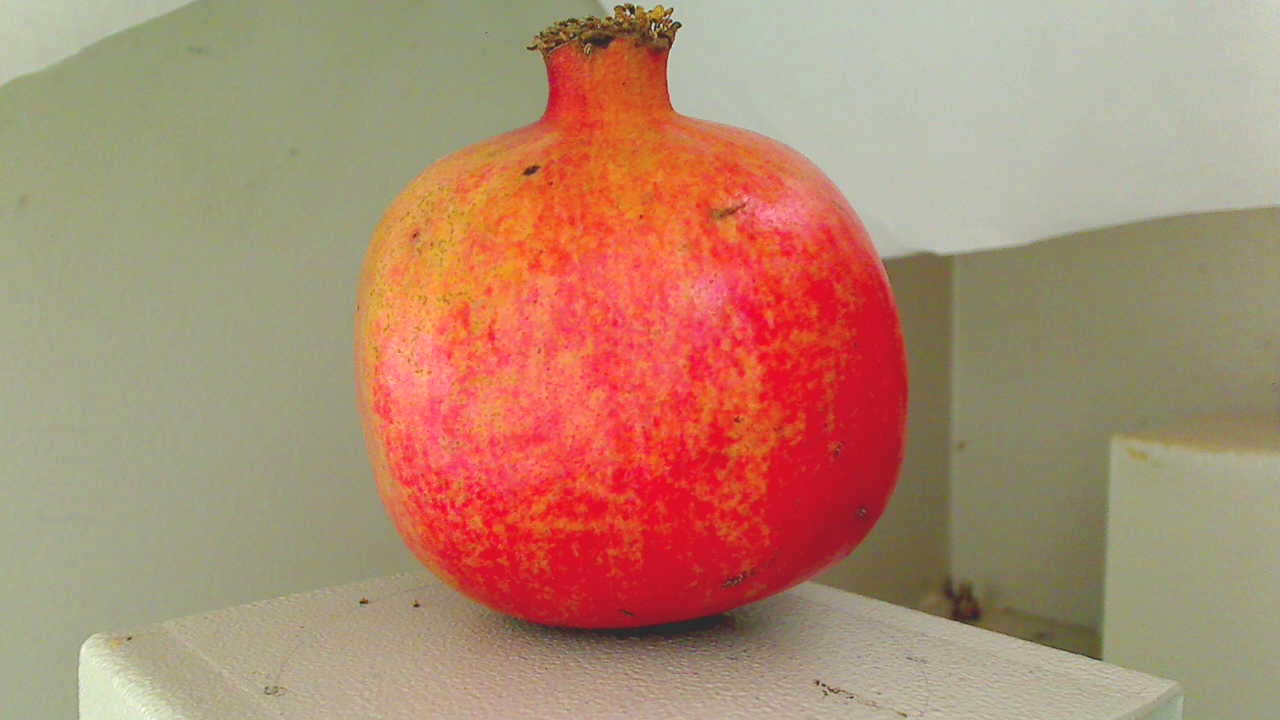
Grade: grade-2
Quality: quality-3